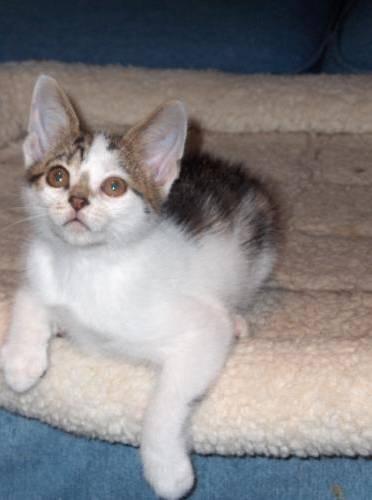
cat